History of forced labor in the United States

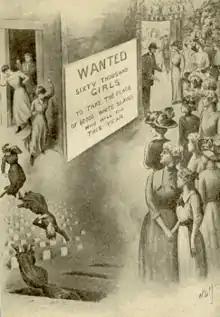

From the beginning of African slavery in the North American colonies, slaves were often viewed as property, rather than people. Slave women were often raped by white overseers, planter's younger sons before they married, and other white men associated with the slaveholders. Some were sold into brothels outright. "Plaçage", a formalized system of concubinage among slave women or free people of color, developed in Louisiana and particularly New Orleans by the 18th century.